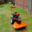
Label: lawn_mower